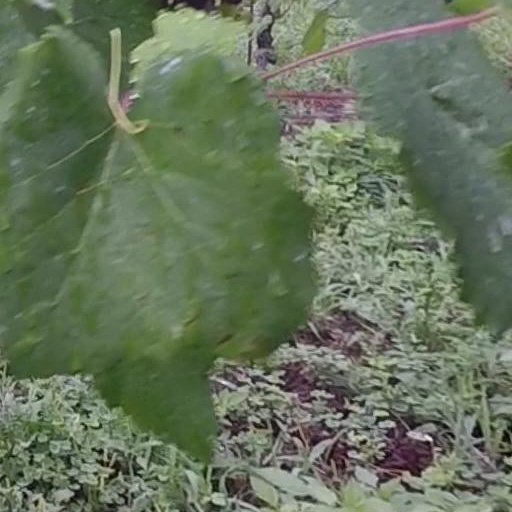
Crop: grape